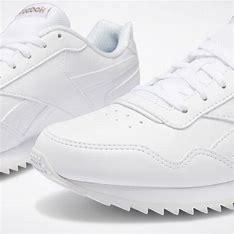
Brand: Reebok
Model: Royal Glide Ripple Clip